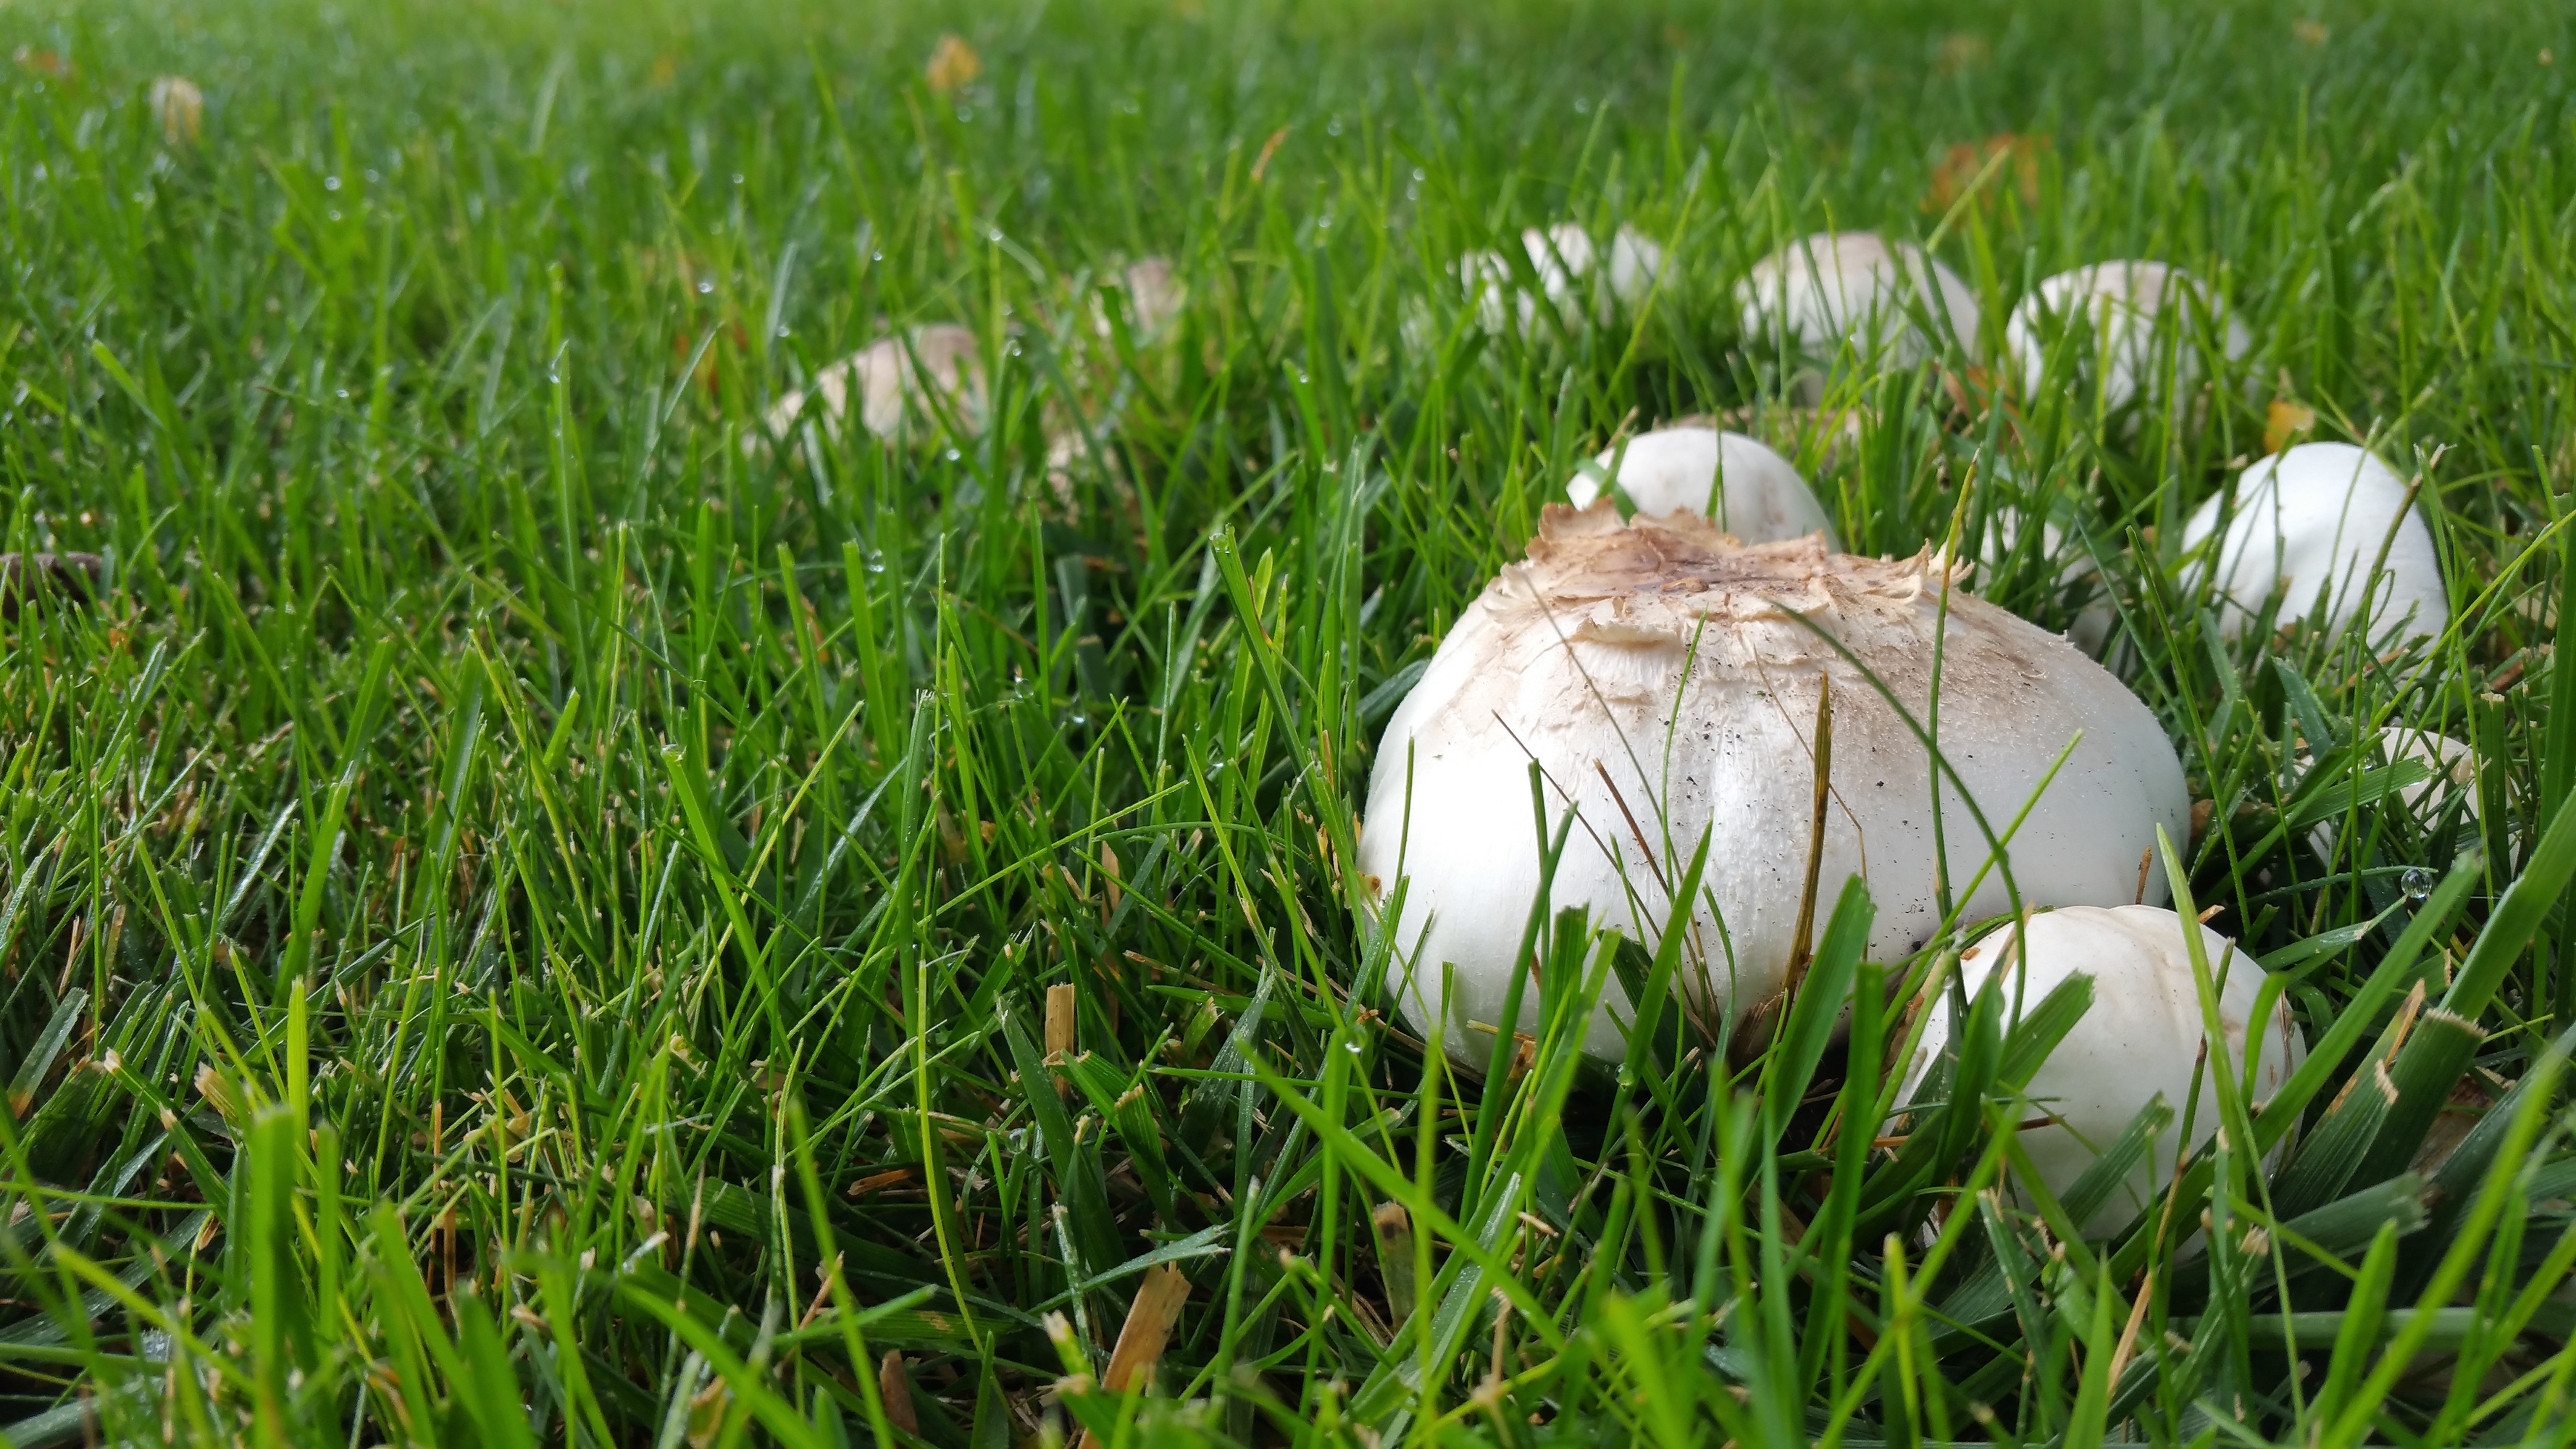
nature, grass, plant, white, field, lawn, meadow, prairie, flower, green, mushroom, season, outdoors, fungus, fungi, grassland, grass family